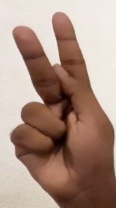
ASL sign: K